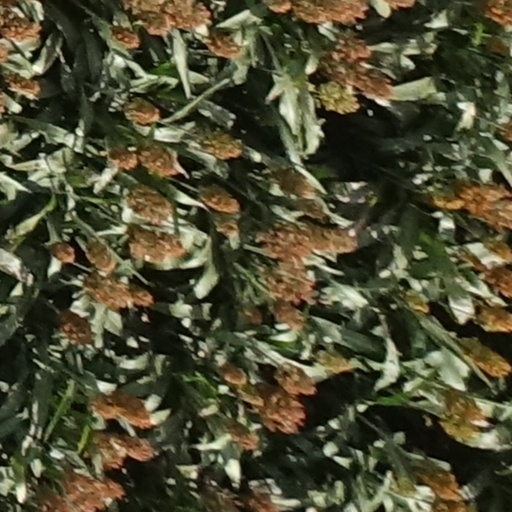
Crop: sorghum